American Chess Congress

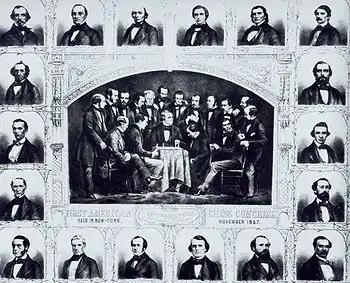

The first American Chess Congress, organized by Daniel Willard Fiske and held in New York, October 6 to November 10, 1857, was won by Paul Morphy. It was a knockout tournament in which draws did not count. The top sixteen American players were invited (William Allison, Samuel Robert Calthrop, Daniel Willard Fiske, William James Fuller, Hiram Kennicott, Hubert Knott, Theodor Lichtenhein, Napoleon Marache, Hardman Philips Montgomery, Alexander Beaufort Meek, Paul Morphy, Louis Paulsen, Frederick Perrin, Benjamin Raphael, Charles Henry Stanley, and James Thompson). First prize was $300. Morphy refused any money, but accepted a silver service consisting of a pitcher, four goblets, and a tray. Morphy's prize was given to him by Oliver Wendell Holmes Sr.